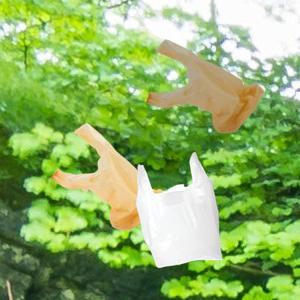
Label: plasticbags